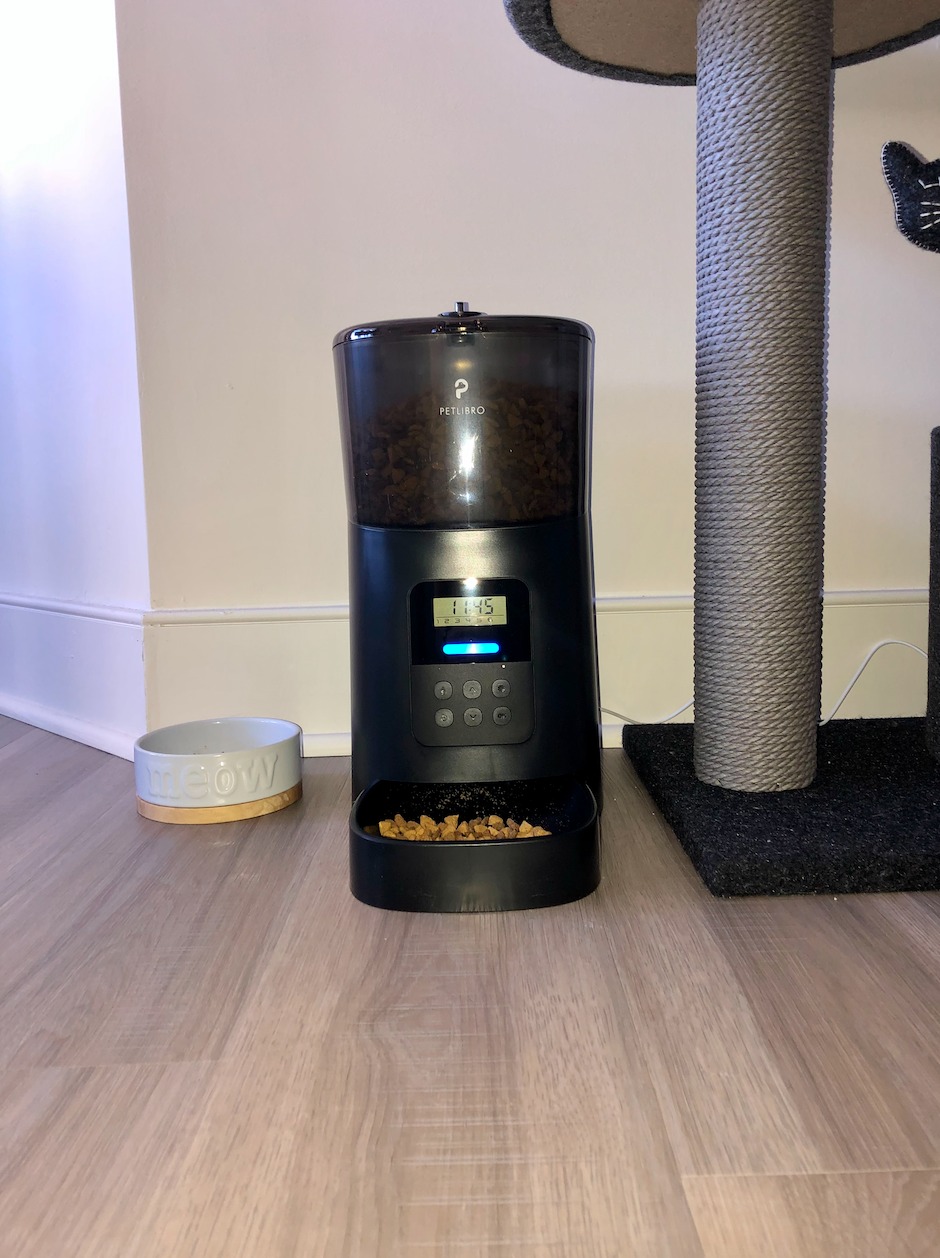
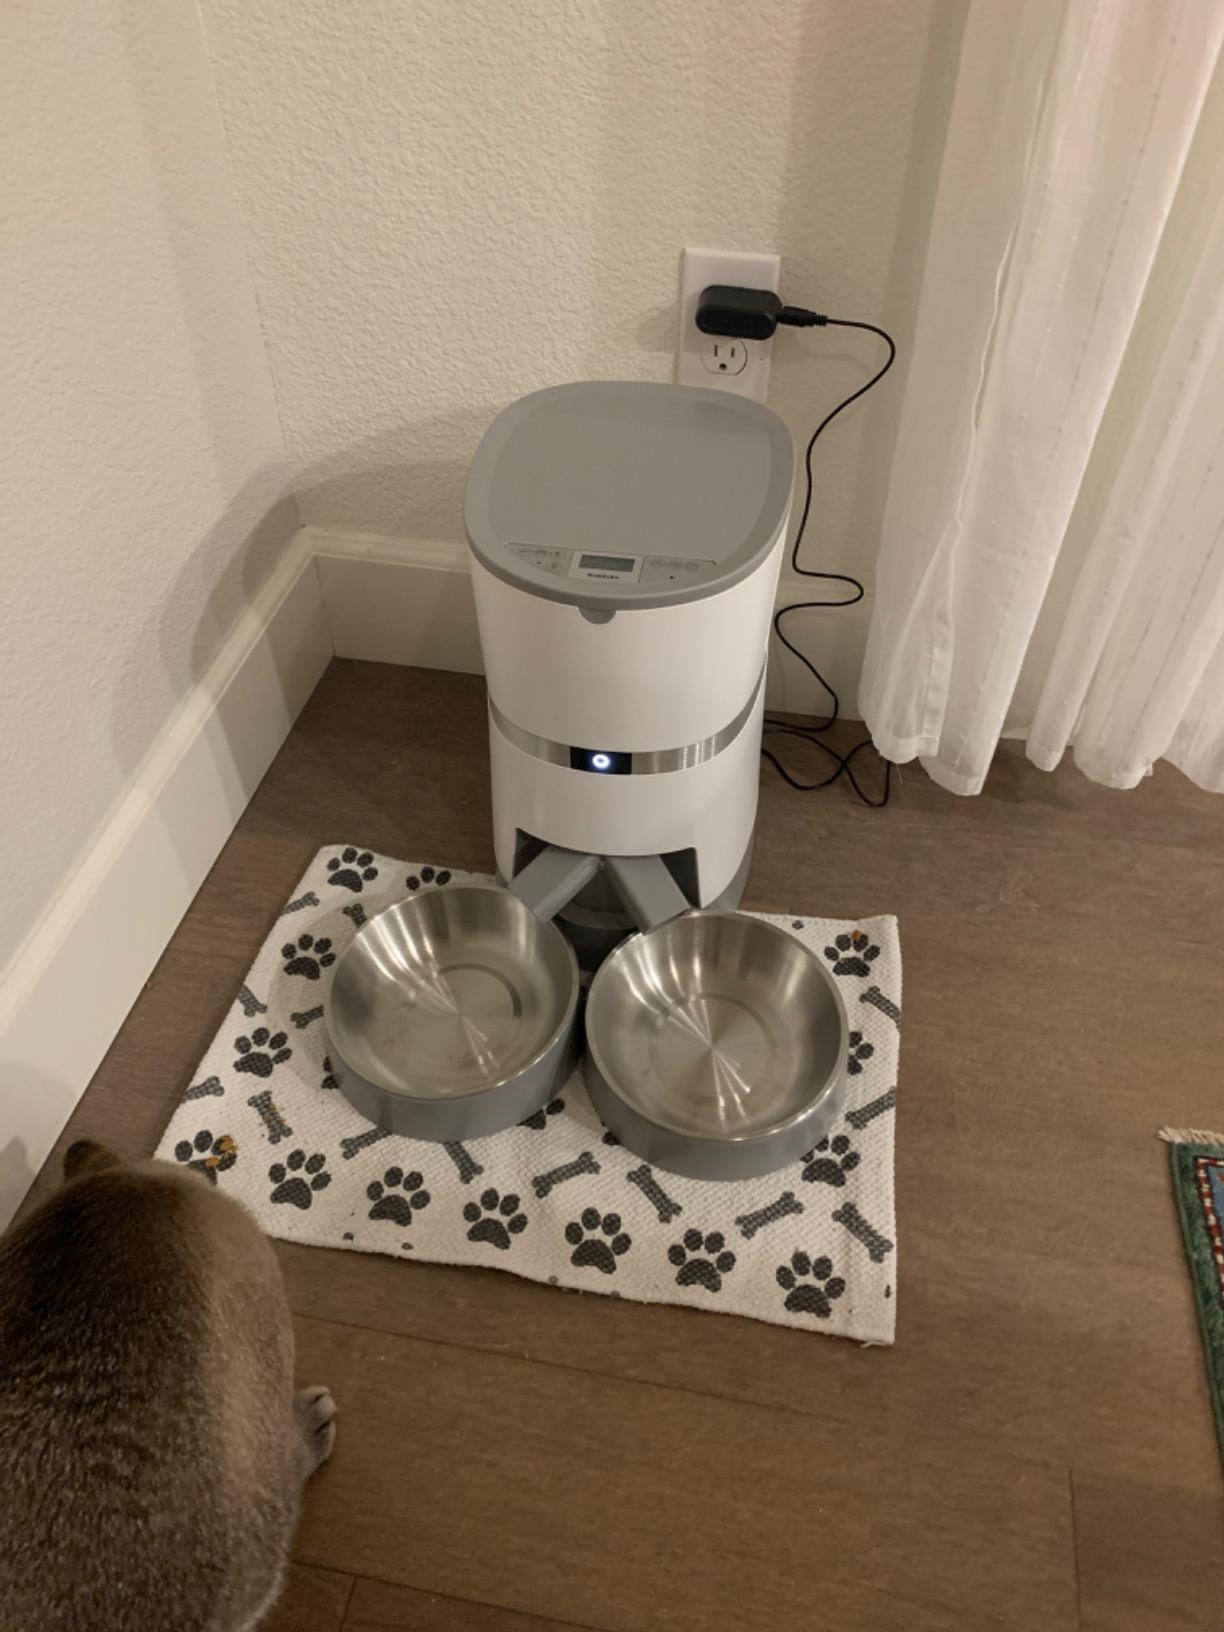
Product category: items_feeder
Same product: no